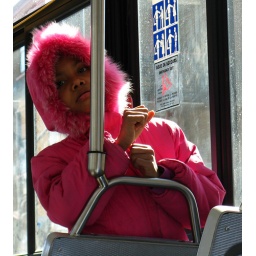
Fillette en rose dans le bus / Little girl in pink on the bus